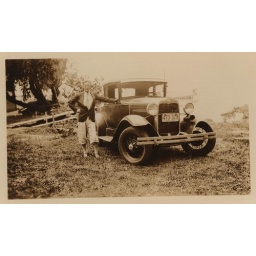
Unknown male standing by old car with license from Ohio and dated 1931.